Armed Forces of Bosnia and Herzegovina

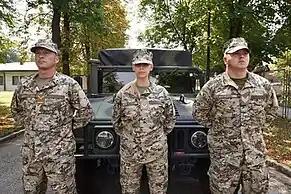
The new field uniform of the Armed Forces of Bosnia and Herzegovina.

In 2023, members of the Armed Forces of Bosnia and Herzegovina began to wear a new field uniform of high-quality cloth and original camouflage schemes with the characteristics of the Bosnian environment.